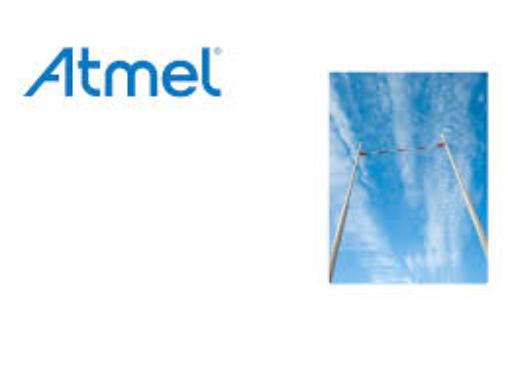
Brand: atamel
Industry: Medical